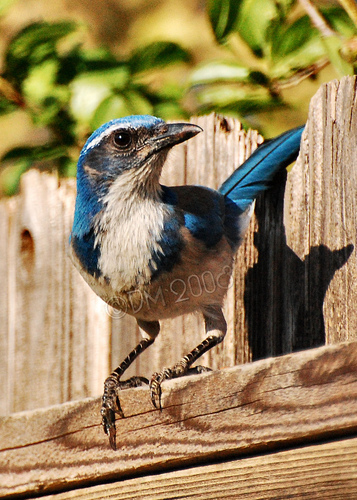
this blue bird has a beige underbelly and shorter, slightly curved beak.
this bird is blue and white in color, with a black beak and a black eye ring.
this is a bird with a white belly blue head and a blue back.
this bird is white on the bottom and bright blue on its crown, outer retrices and back.
this bird has colorful blue plumage in parts and white in other areas, as well as a stout, long beak.
this particular bird has a brown belly and breast and turquoise crown and back
this bird has wings that are blue and has a white belly
this bird has a brown and black spotted bill, blue crown with white superciliary, with a white throat and iridescence blue and black tail feathers.
this bird is blue with grey and has a long, pointy beak.
this bird has white eyebrows and a white breast with a long blue tailfeather.
Species: Florida Jay